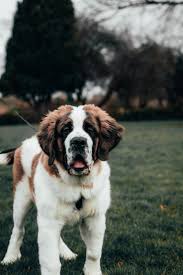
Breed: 211-n000068-Saint_Bernard